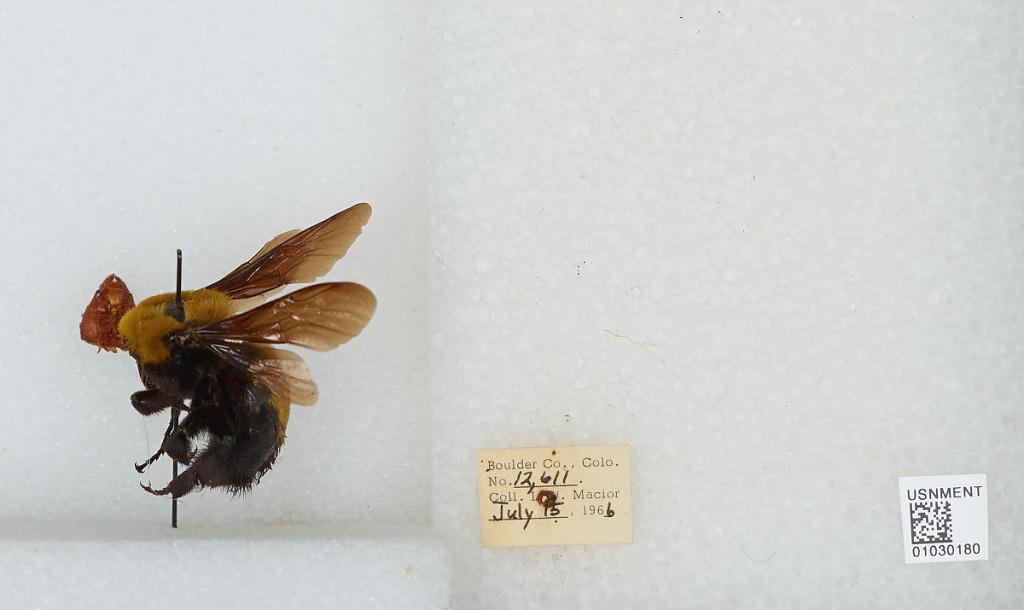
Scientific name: Bombus (Separatobombus) morrisoni Cresson
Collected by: L. Macior
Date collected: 1966-7-15
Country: United States
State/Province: Colorado
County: Boulder
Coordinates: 40.015, -105.27